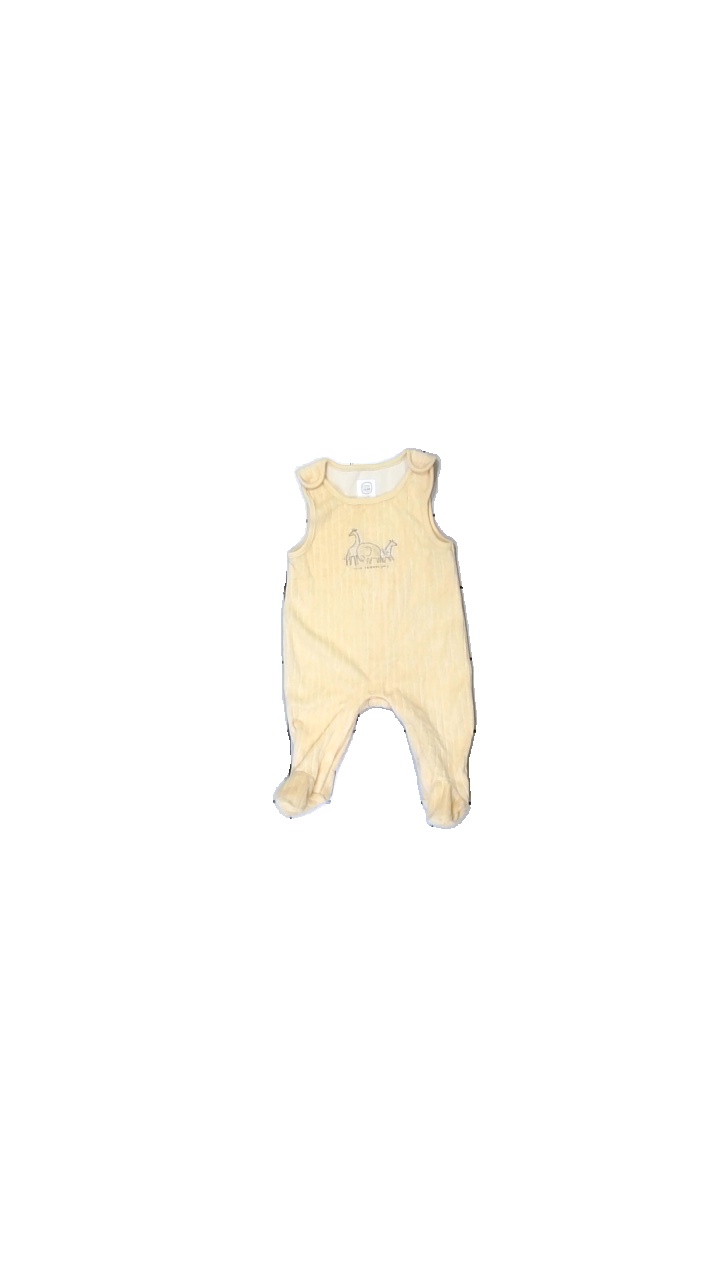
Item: Training Top (Children)
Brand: Cool Club By Smyk
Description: Yellow onesie for babies from Cool Club by SMYK, size 62. Okay condition.
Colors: Yellow
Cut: Regular
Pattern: Embroidered
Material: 89% cott, 11% cont?
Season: All
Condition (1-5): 3
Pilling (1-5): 5
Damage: Small light stain.
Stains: Minor
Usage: Reuse
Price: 50-100